List of Digital Accessible Information System software

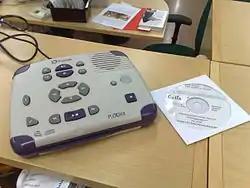
A DAISY player and audio book.

Digital Accessible Information System (DAISY) books can be heard on standalone DAISY players, computers using DAISY playback software, mobile phones, and MP3 players (with limited navigation). DAISY books can be distributed on a CD/DVD, memory card or through the Internet.